Bonnyrigg House

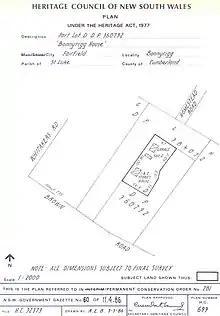
Heritage boundaries

As at 9 February 2012, Bonnyrigg House is thought to be the oldest standing building in the City of Fairfield (1826). It has architectural and aesthetic significance as a rare surviving example of Colonial Georgian architecture and is thought to have been designed by Colonial Architect Francis Greenway as the master's residence of the Male Orphan School complex. It has strong social and historical associations with the early 19th century Male Orphanage and School and the emergence of social welfare in Australia. It is also important for its association with James Busby, a pioneer of the Australian wine industry.